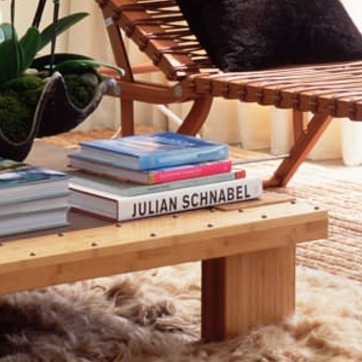
Material: paper